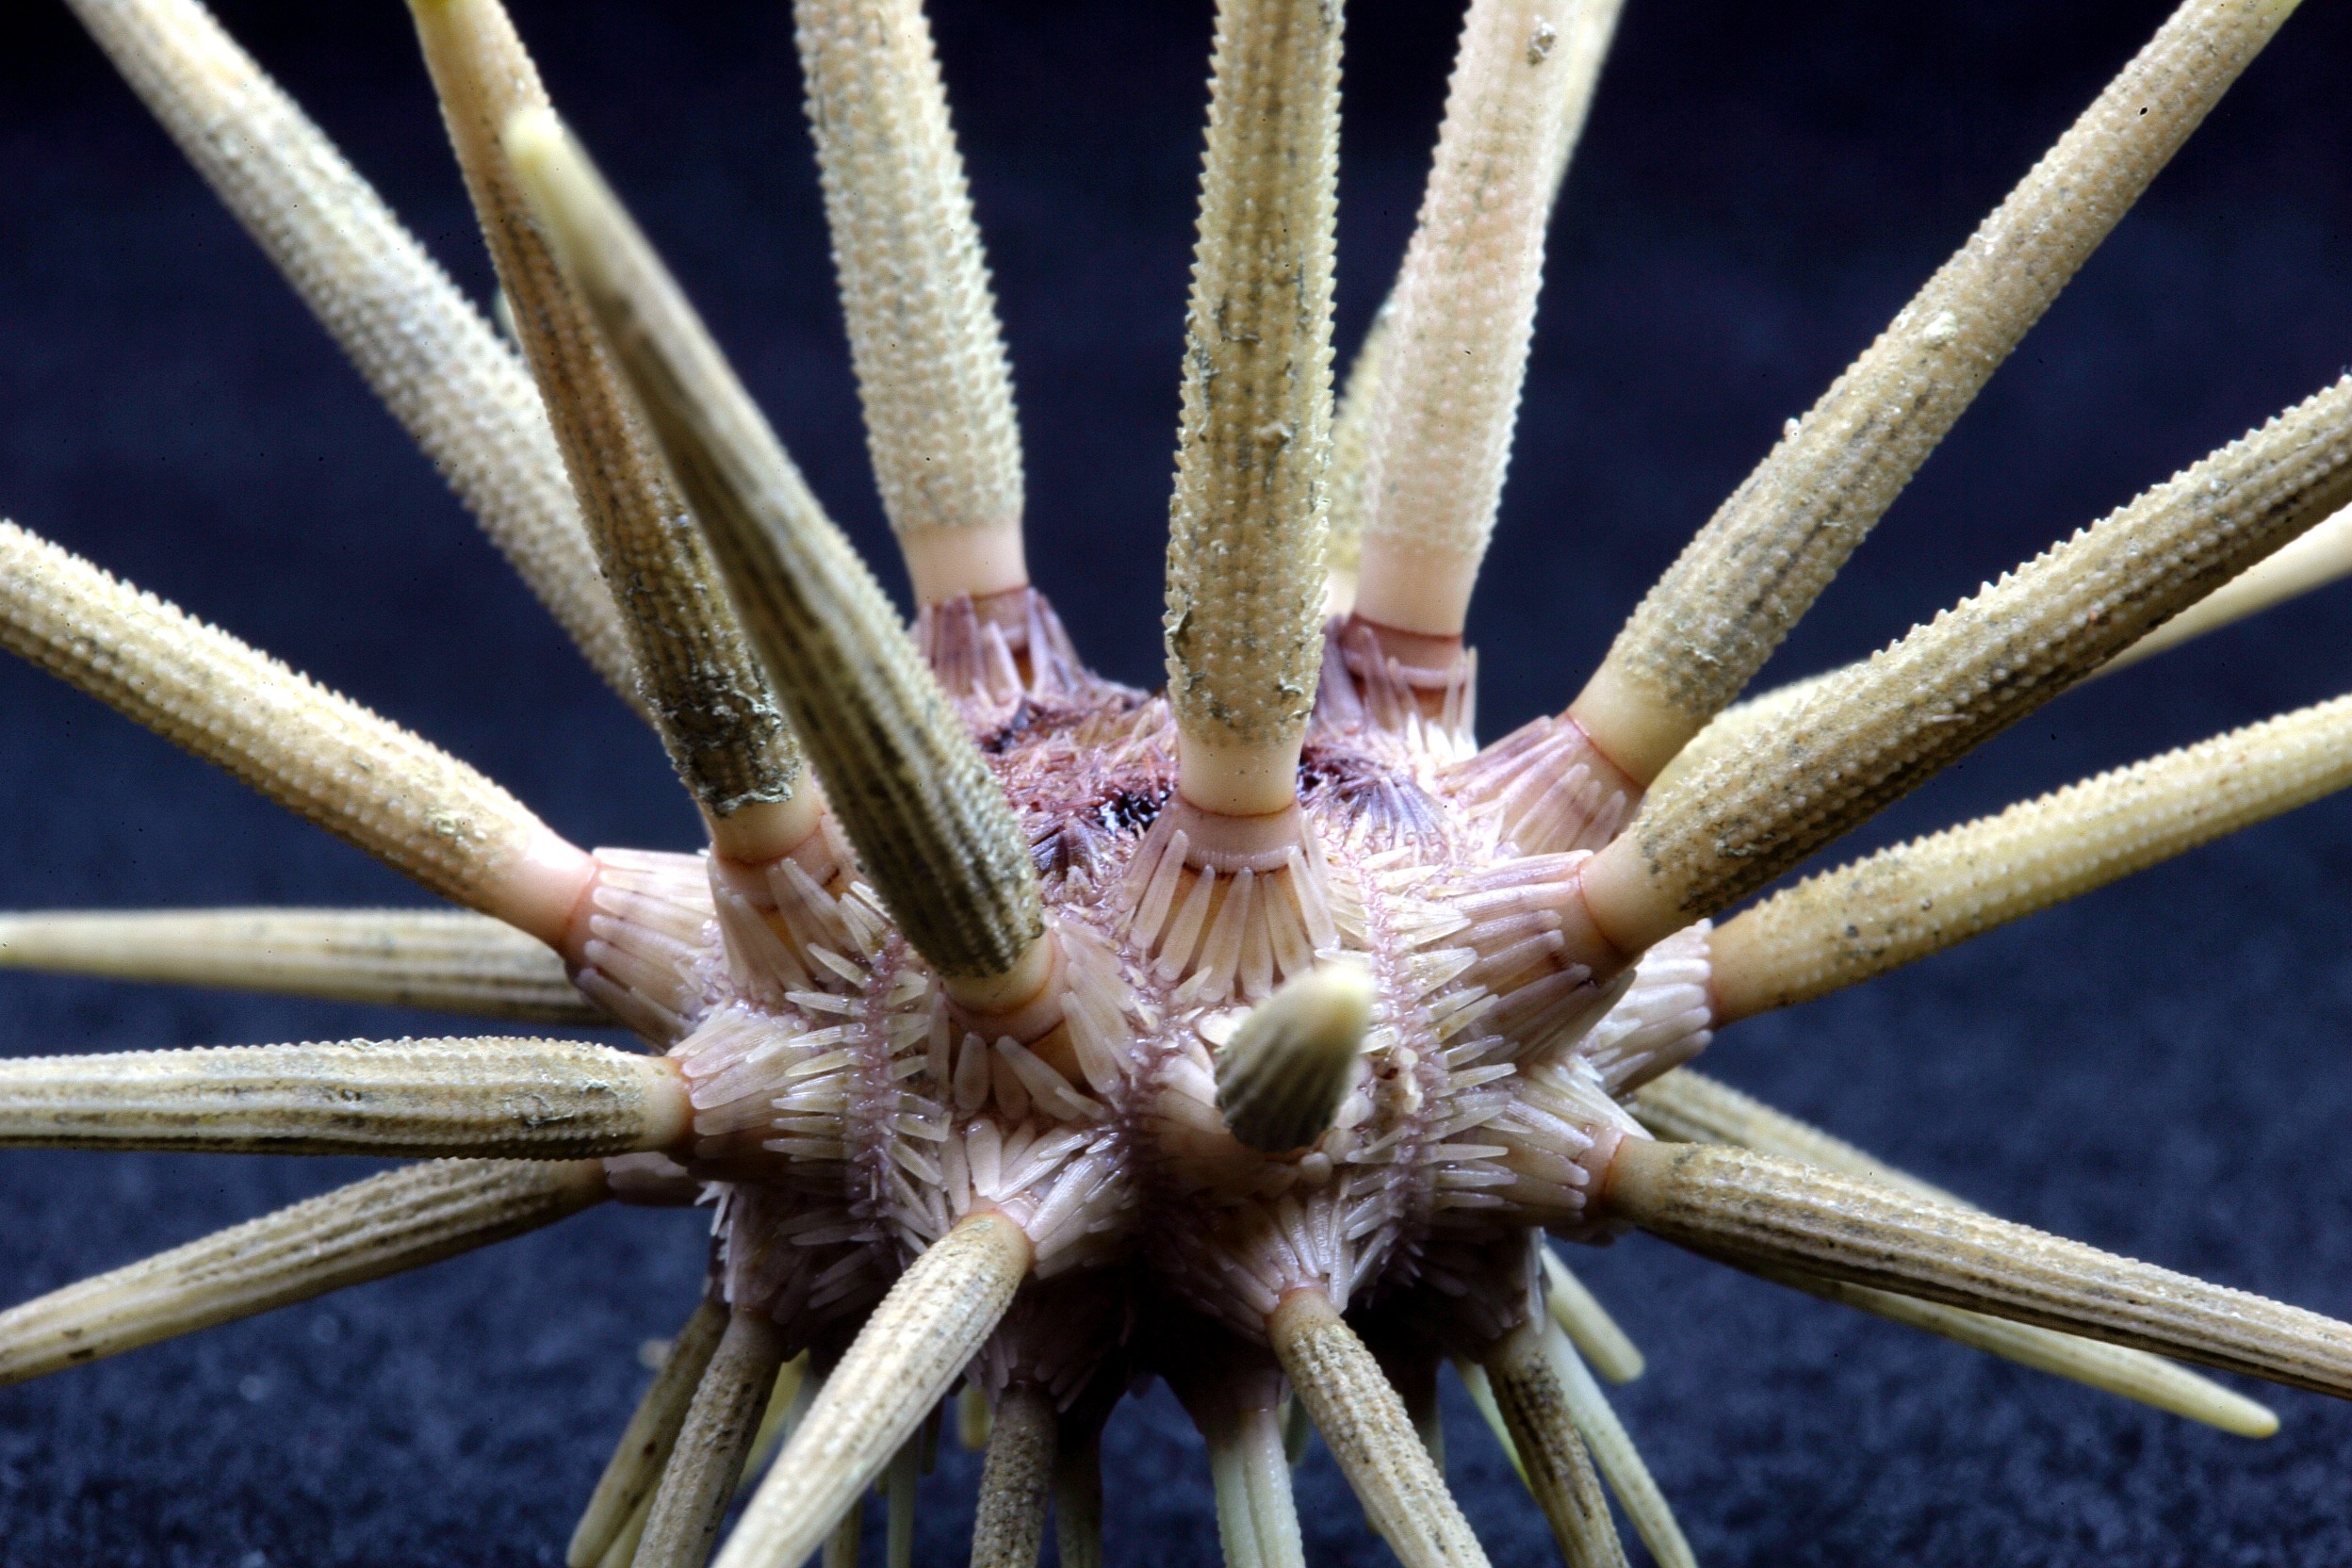
water, ocean, branch, plant, flower, frost, underwater, macro, botany, flora, invertebrate, twig, close up, sea life, macro photography, flowering plant, plant stem, thorns spines and prickles, marine invertebrates, pencil urchin